Kate Welton Hogg

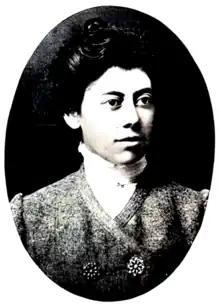
Hogg

Kate Emily Welton Hogg (1869–1951) was an Australian physician and graduate of the Edinburgh College of Medicine for Women. She studied alongside prominent early female physicians Mary Booth, Agnes Bennett, and Eleanor Sproull.